Harmonica Incident

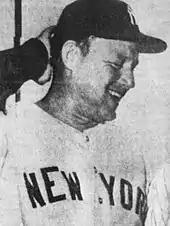
Ralph Houk in 1962

Although Houk did his part to assist the Yankees' surge by making a late trade with the Cleveland Indians early in September for Pedro Ramos, bringing some badly needed help to the bullpen, he and the other front-office executives did not share the players' newfound respect for Berra. The Harmonica Incident had dominated the sports pages just as news of the team's proposed sale to CBS had broken, a sale which was both controversial in and of itself, as not only was it the first time a major corporation had taken a majority stake in a Major League Baseball team, but there were also issues with the potential conflict of interest with a television network having a vote on the sport's lucrative television contract. White Sox owner Arthur Allyn Jr. had voted against the deal because he said he had been given only three hours in the middle of the night to consider it before voting; while his vote (along with that of the Kansas City A's Charlie Finley, who had a longtime grudge against the Yankees) was not enough to stop the deal, the negative publicity convinced the league to hold another vote later in the month, with the result remaining the same.